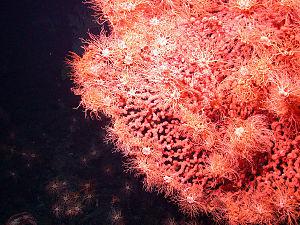
Au sens strict, la faune abyssale désigne l'ensemble des animaux vivant dans la zone abyssale des océans, c'est-à-dire vivant entre 4 000 et 6 000 m de profondeur. Toutefois, dans l'usage courant, l'expression faune abyssale désigne généralement l'ensemble des espèces vivant à partir de 200 mètres de profondeur et au-delà. À ces profondeurs, les caractéristiques de l'environnement sont très difficiles : la pression de l'eau est très élevée, la température est très basse et quasi constante, l'oxygène n'est disponible qu'en quantité très limitée, la nourriture est très rare et, surtout, la lumière venant du soleil ne pénètre pratiquement plus : c'est la zone dite aphotique, elle-même divisée en zones mésale, bathyale, abyssale et hadale. La photosynthèse y étant difficile, les végétaux ne peuvent s'y développer ; cet environnement est donc seulement occupé par des animaux et certains microorganismes non végétaux.